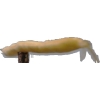
Label: bean_pod